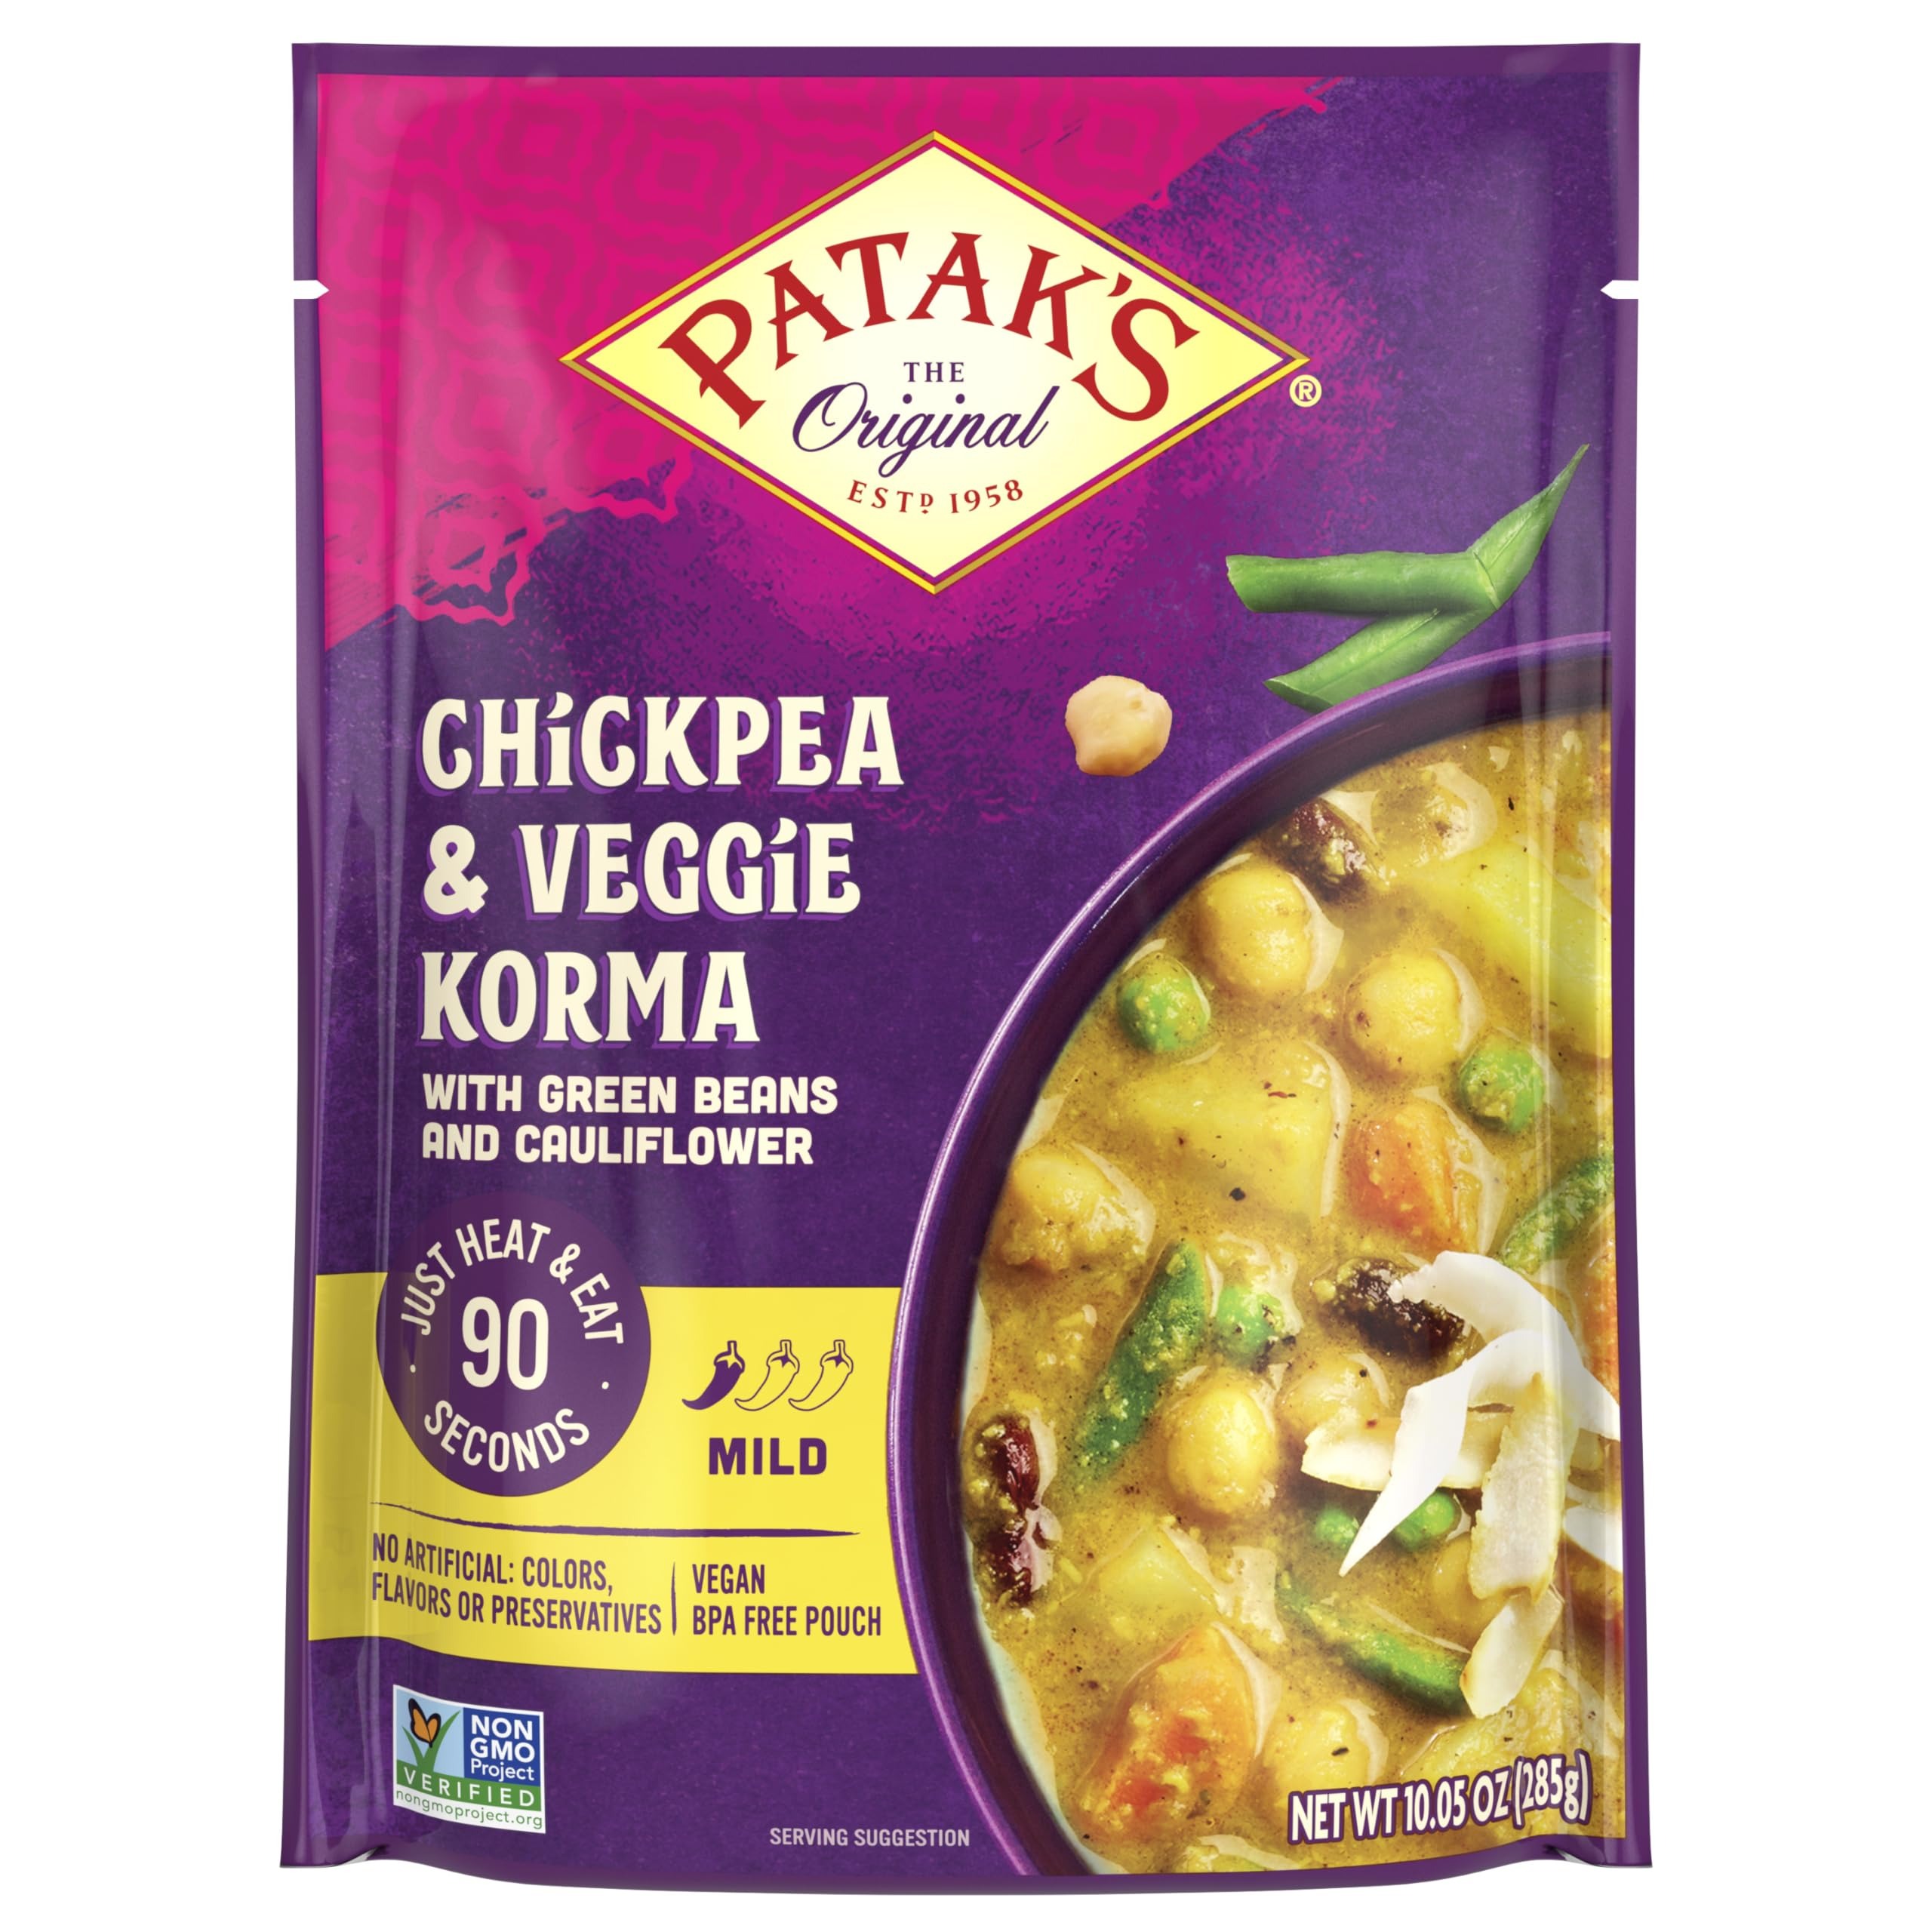
Item Name: Patak's Chickpeas and Veggie Korma Ready To Heat Curry, 10.05 Fl Oz
Bullet Point 1: Contains 1 package of Chickpeas and Veggie Korma Ready to Heat veggie Curry, serves 1 person
Bullet Point 2: Mix in a little India: This flavorful, mild, and creamy curry is made with coconut, chickpeas, green beans, and a balanced melody of other veggies
Bullet Point 3: Simple Ingredients: Perfect as a quick meal or delicious side; great as an individual serving or can be shared
Bullet Point 4: NON-GMO Project Verified, No Artificial Flavors, Colors or Preservatives, Vegan, BPA Free Pouch, Kosher
Bullet Point 5: Simply heat, eat, and enjoy on its own, with naan bread, or rice
Value: 10.05
Unit: Fl Oz

Price: 14.49